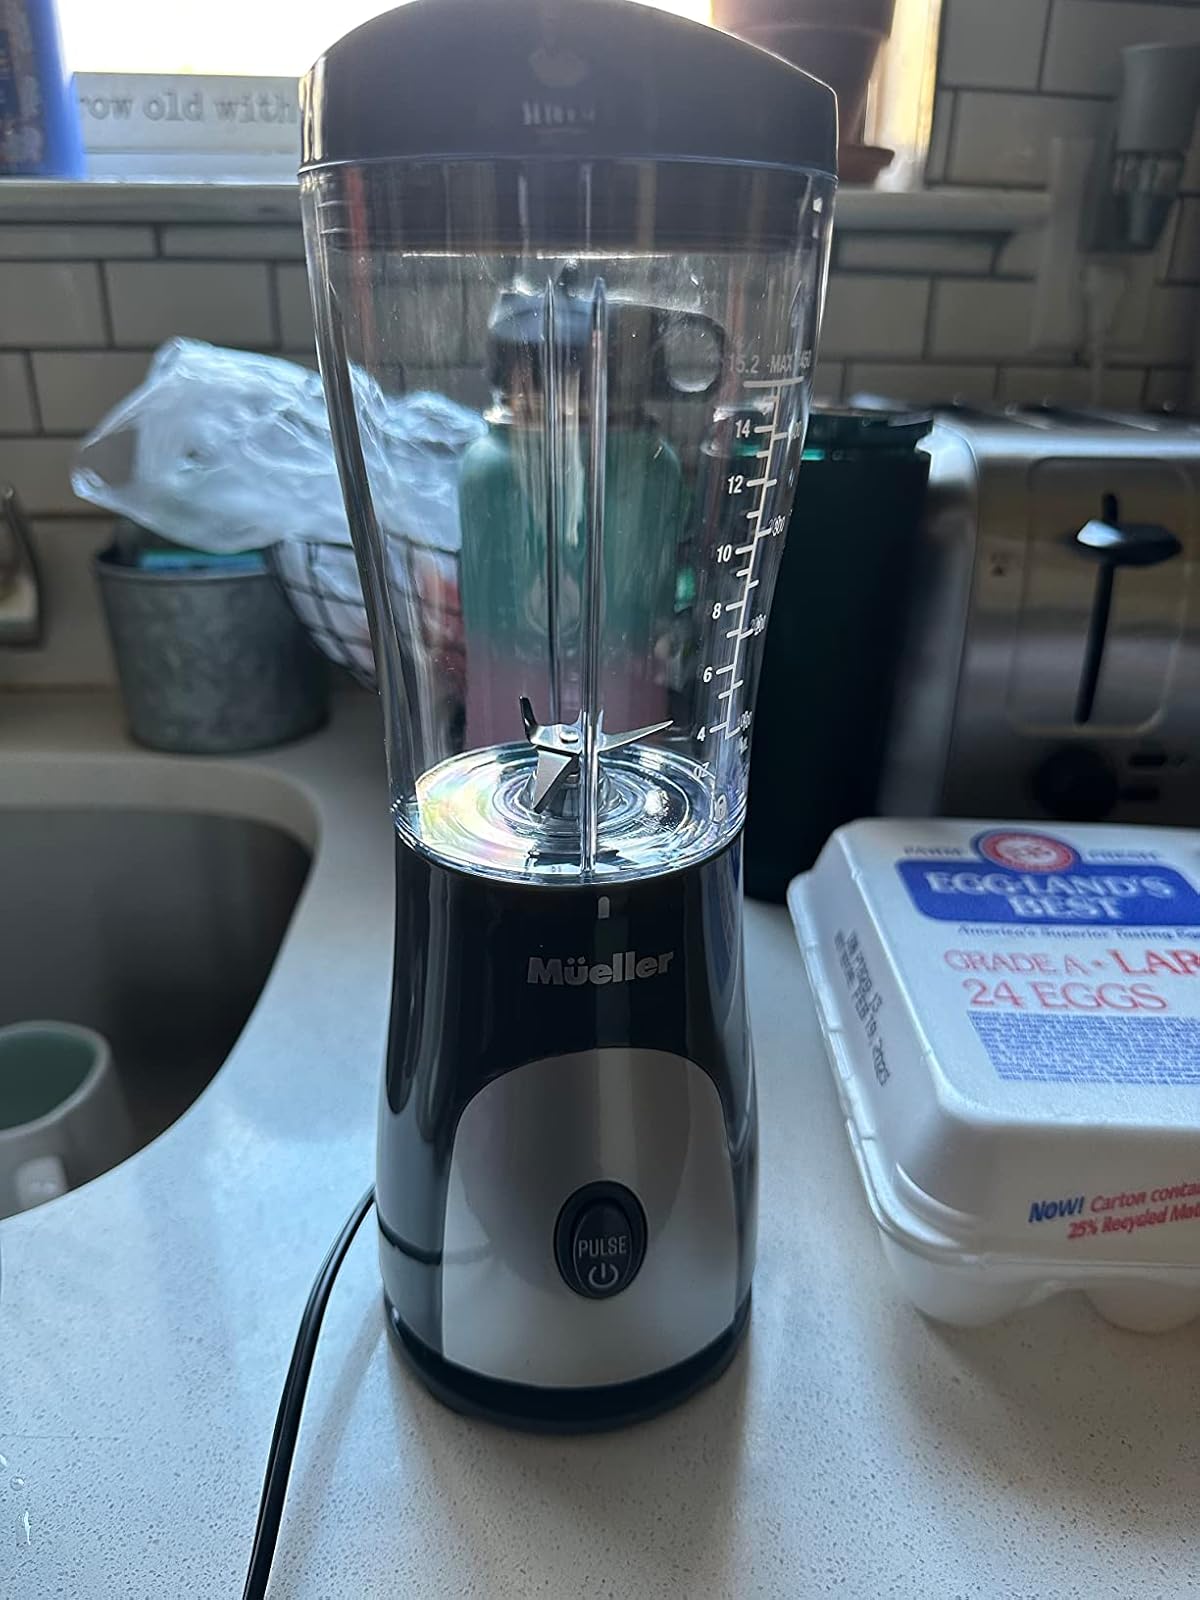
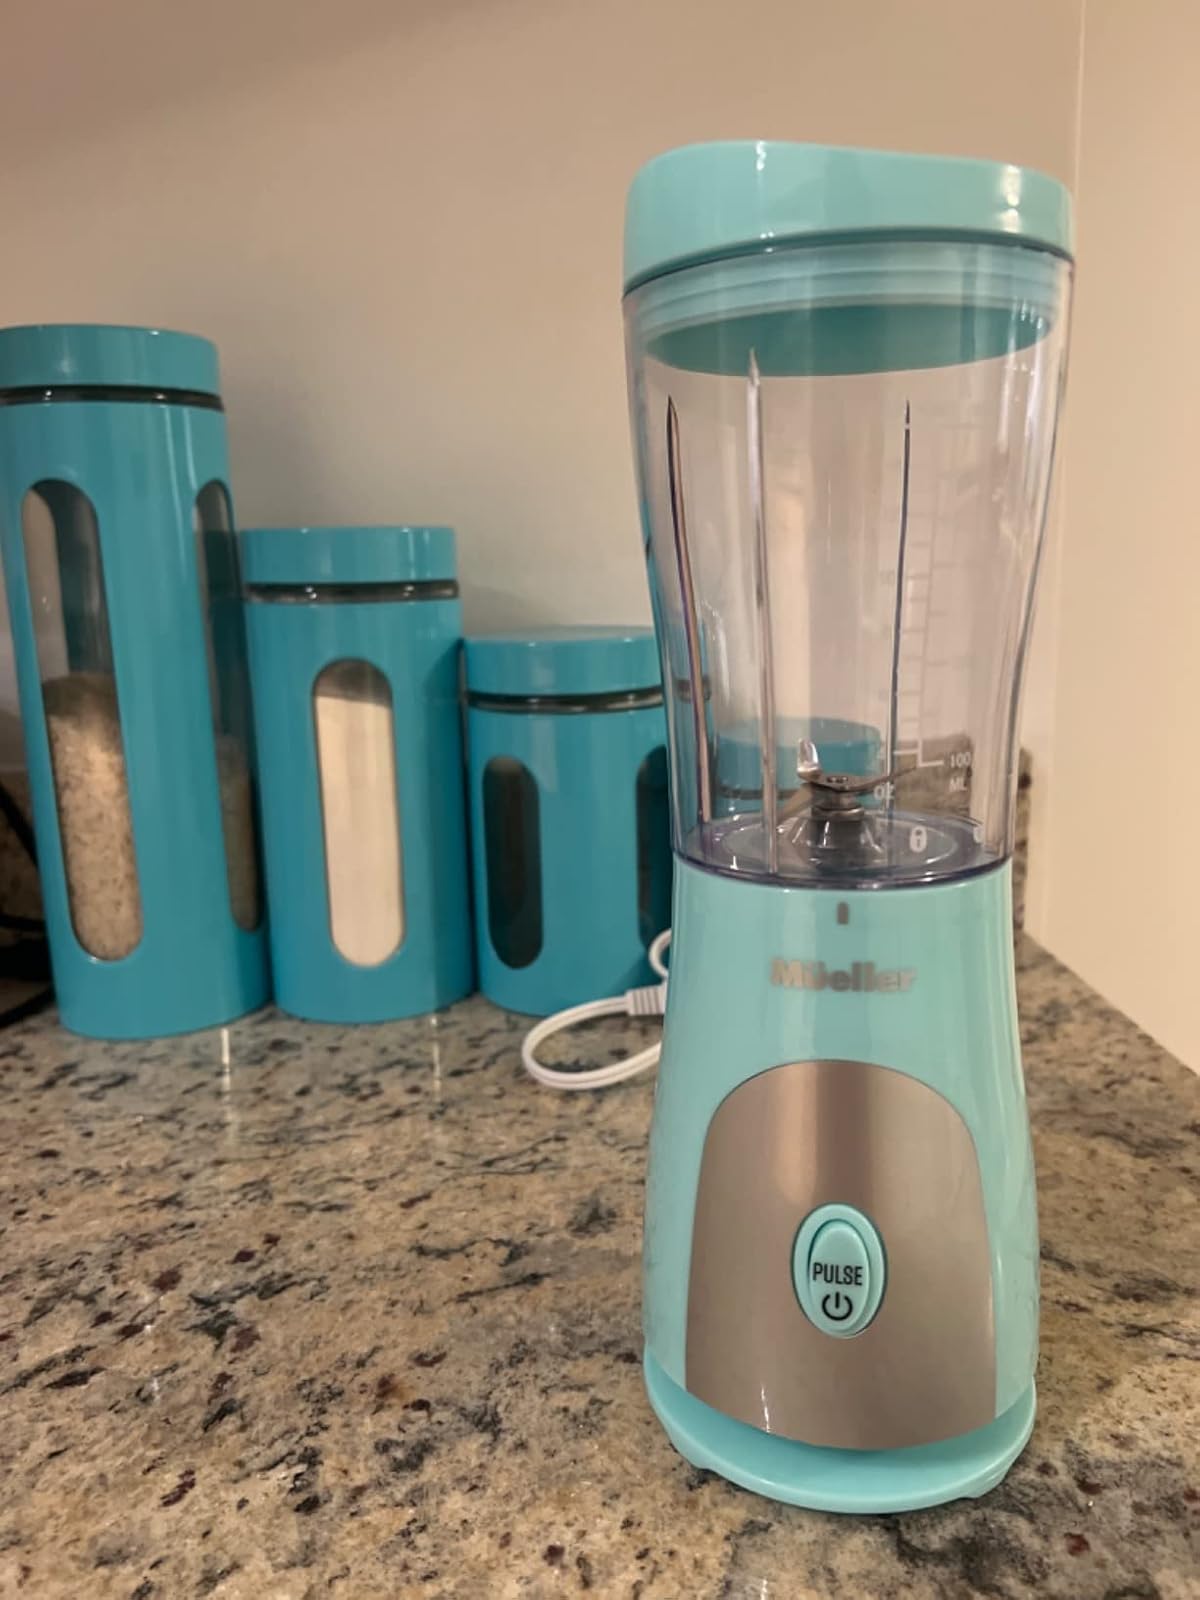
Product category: items_blender
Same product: no